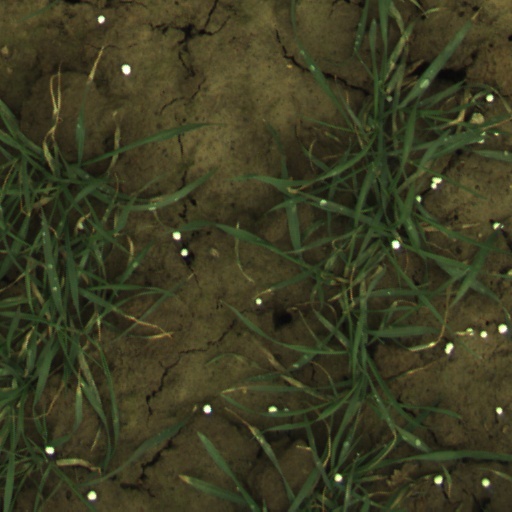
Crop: wheat